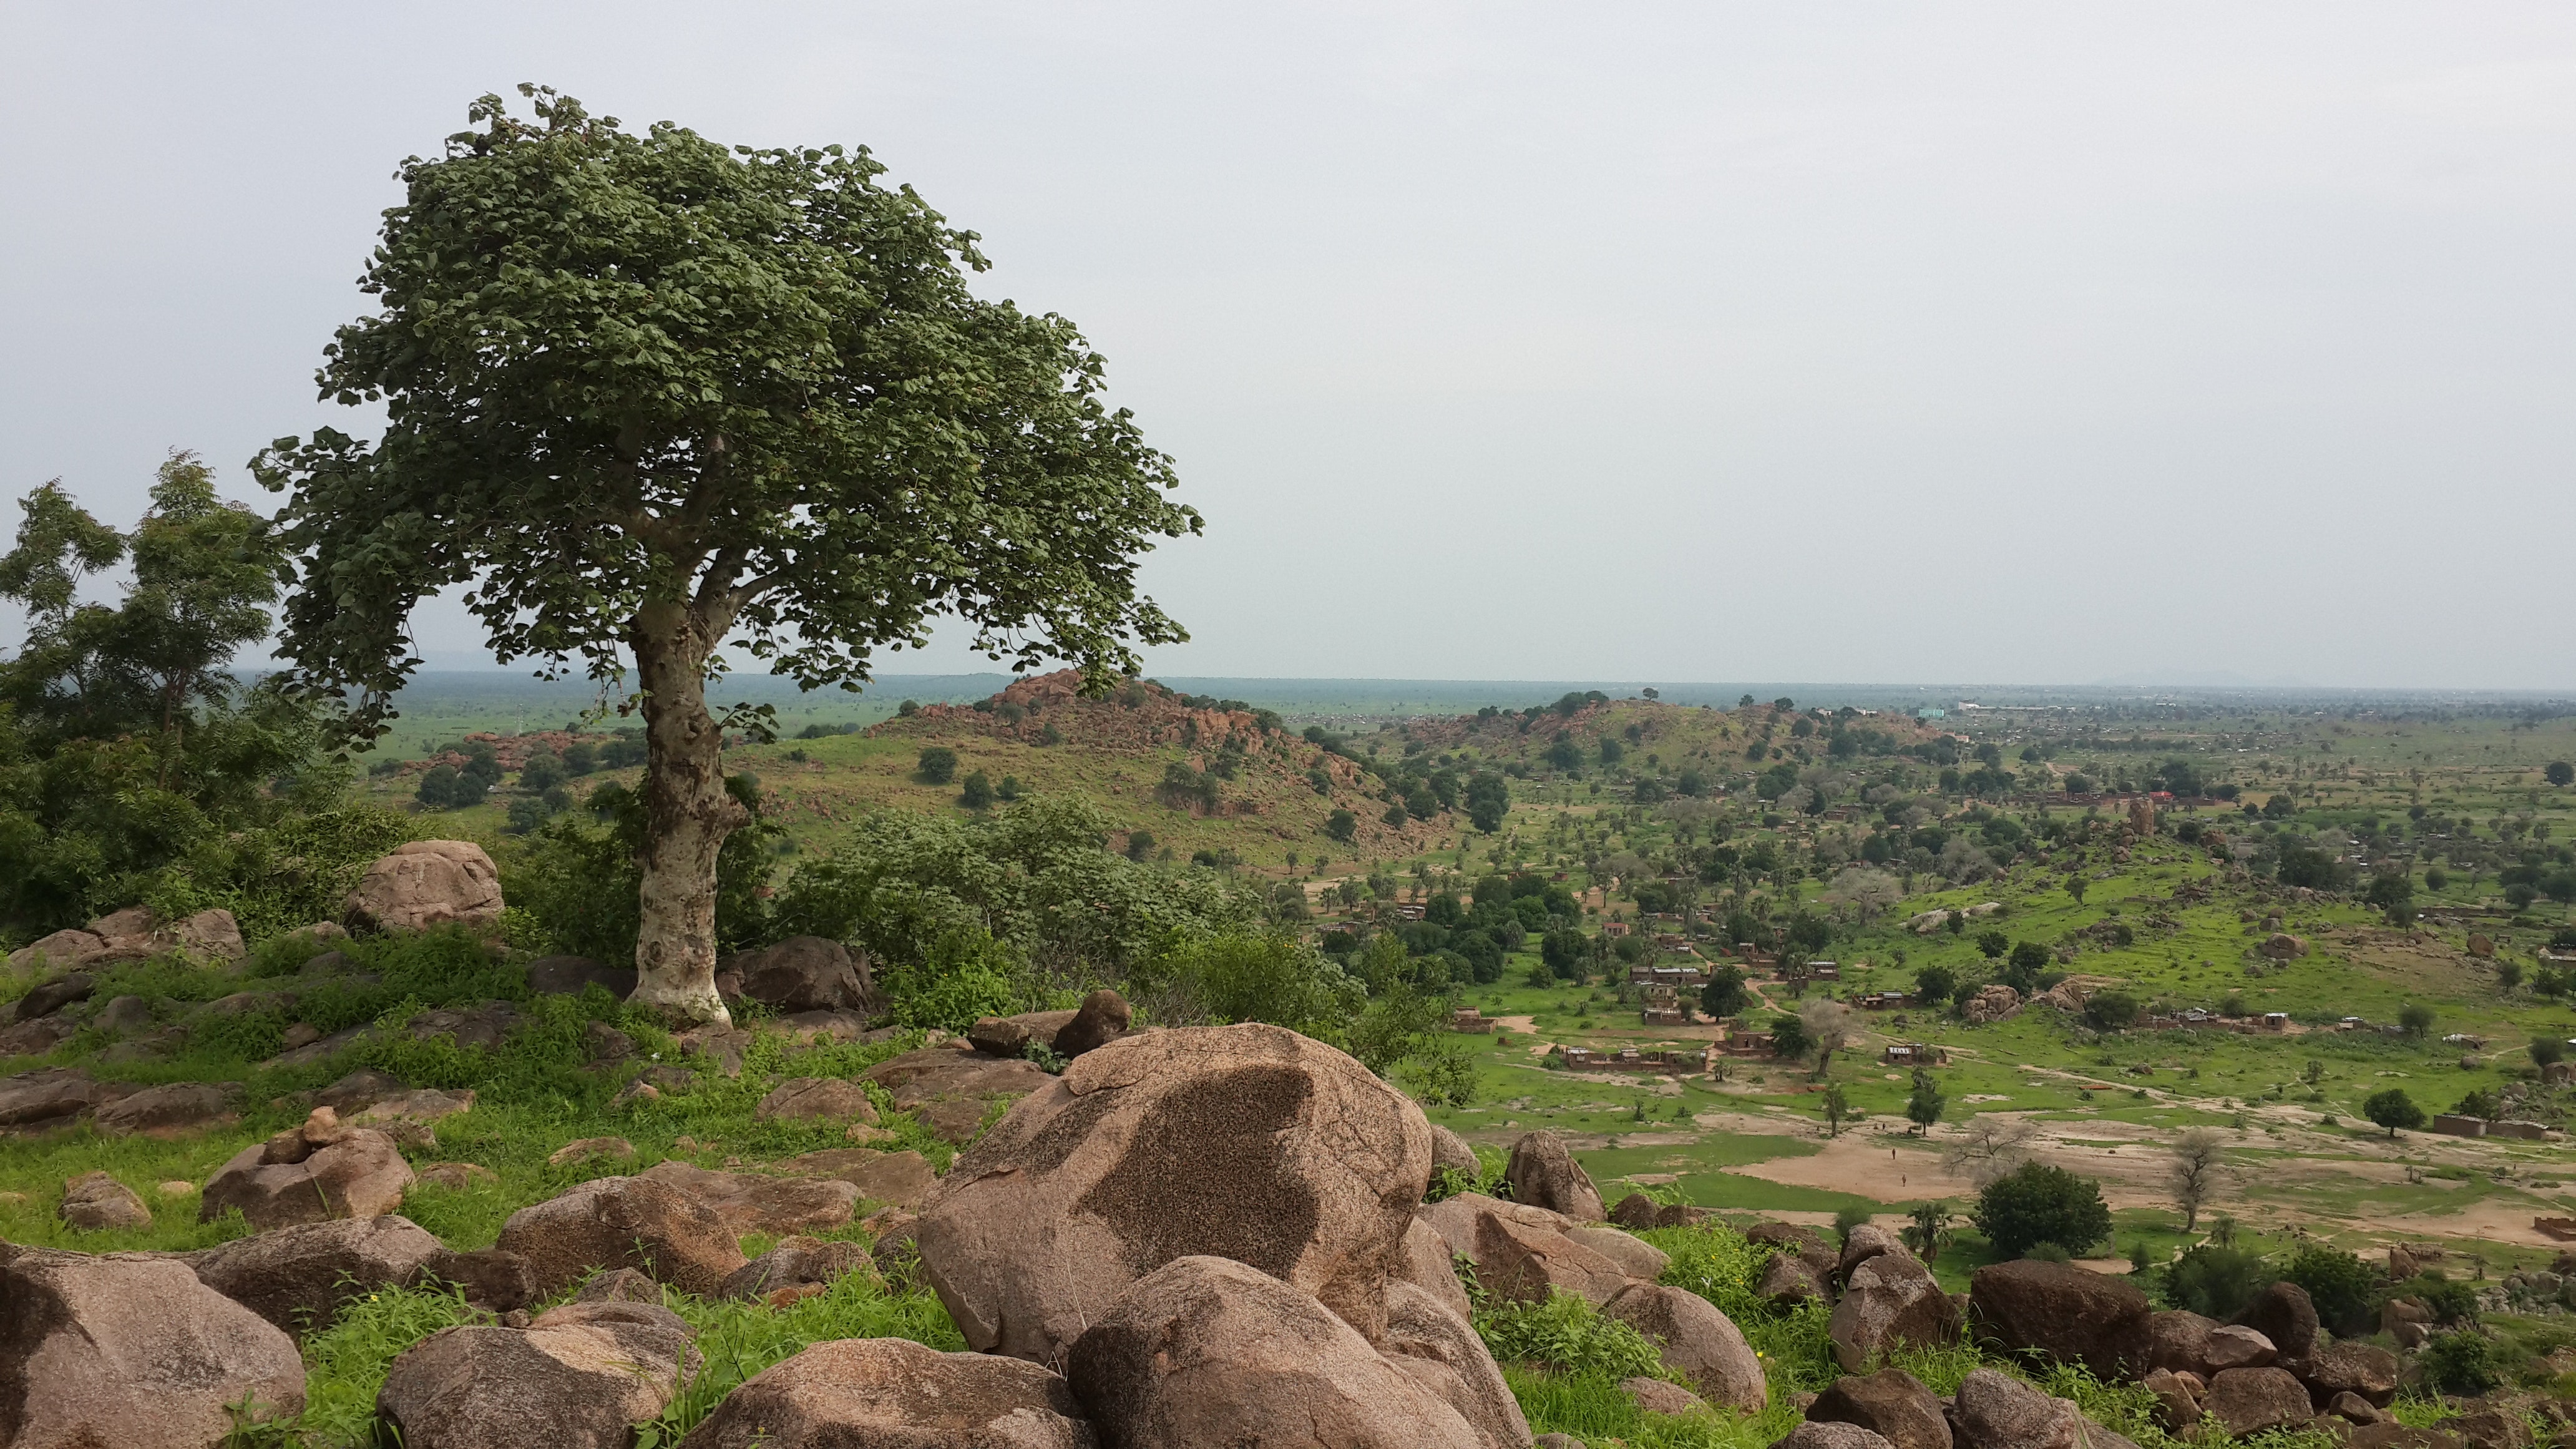
tree, vegetation, natural landscape, natural environment, hill station, plant community, woody plant, rock, plant, hill, wildlife, national park, grass, savanna, shrubland, plain, rural area, landscape, forest, soil, tourism, outcrop, mountain, ancient history, chaparral, plateau, grassland